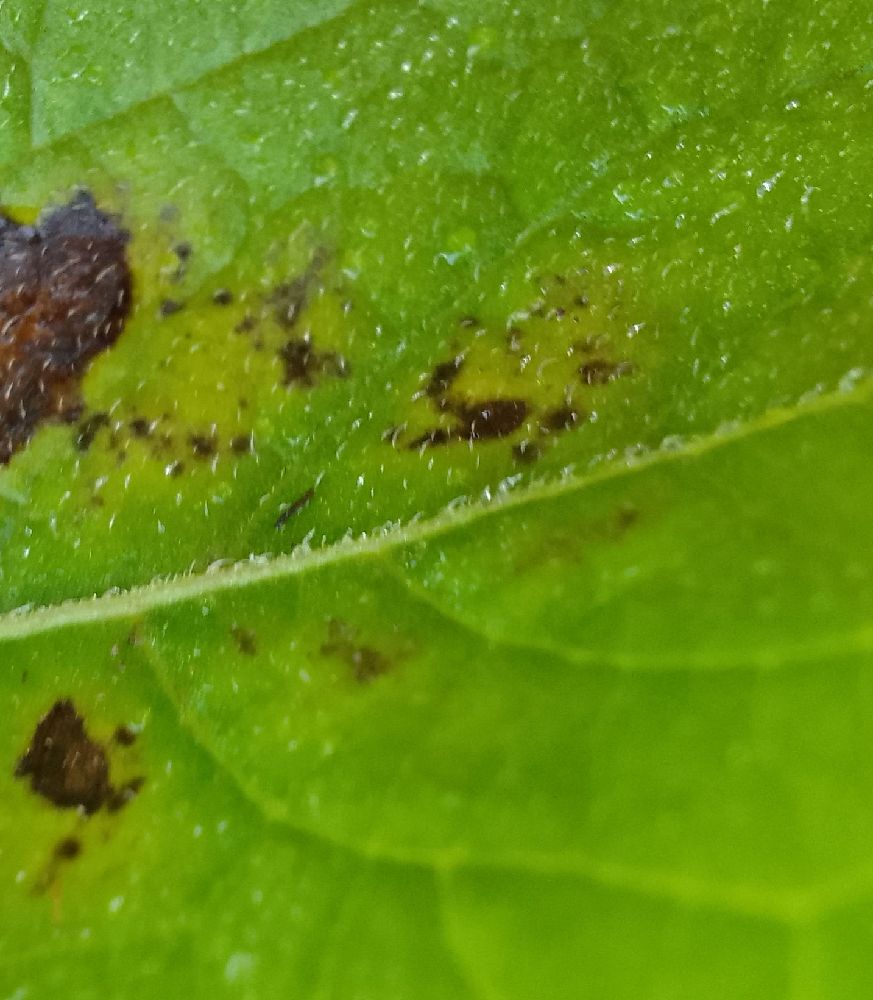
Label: Early blight